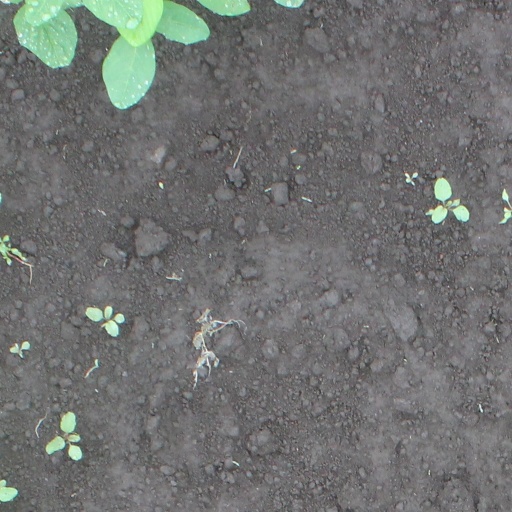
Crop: soybean